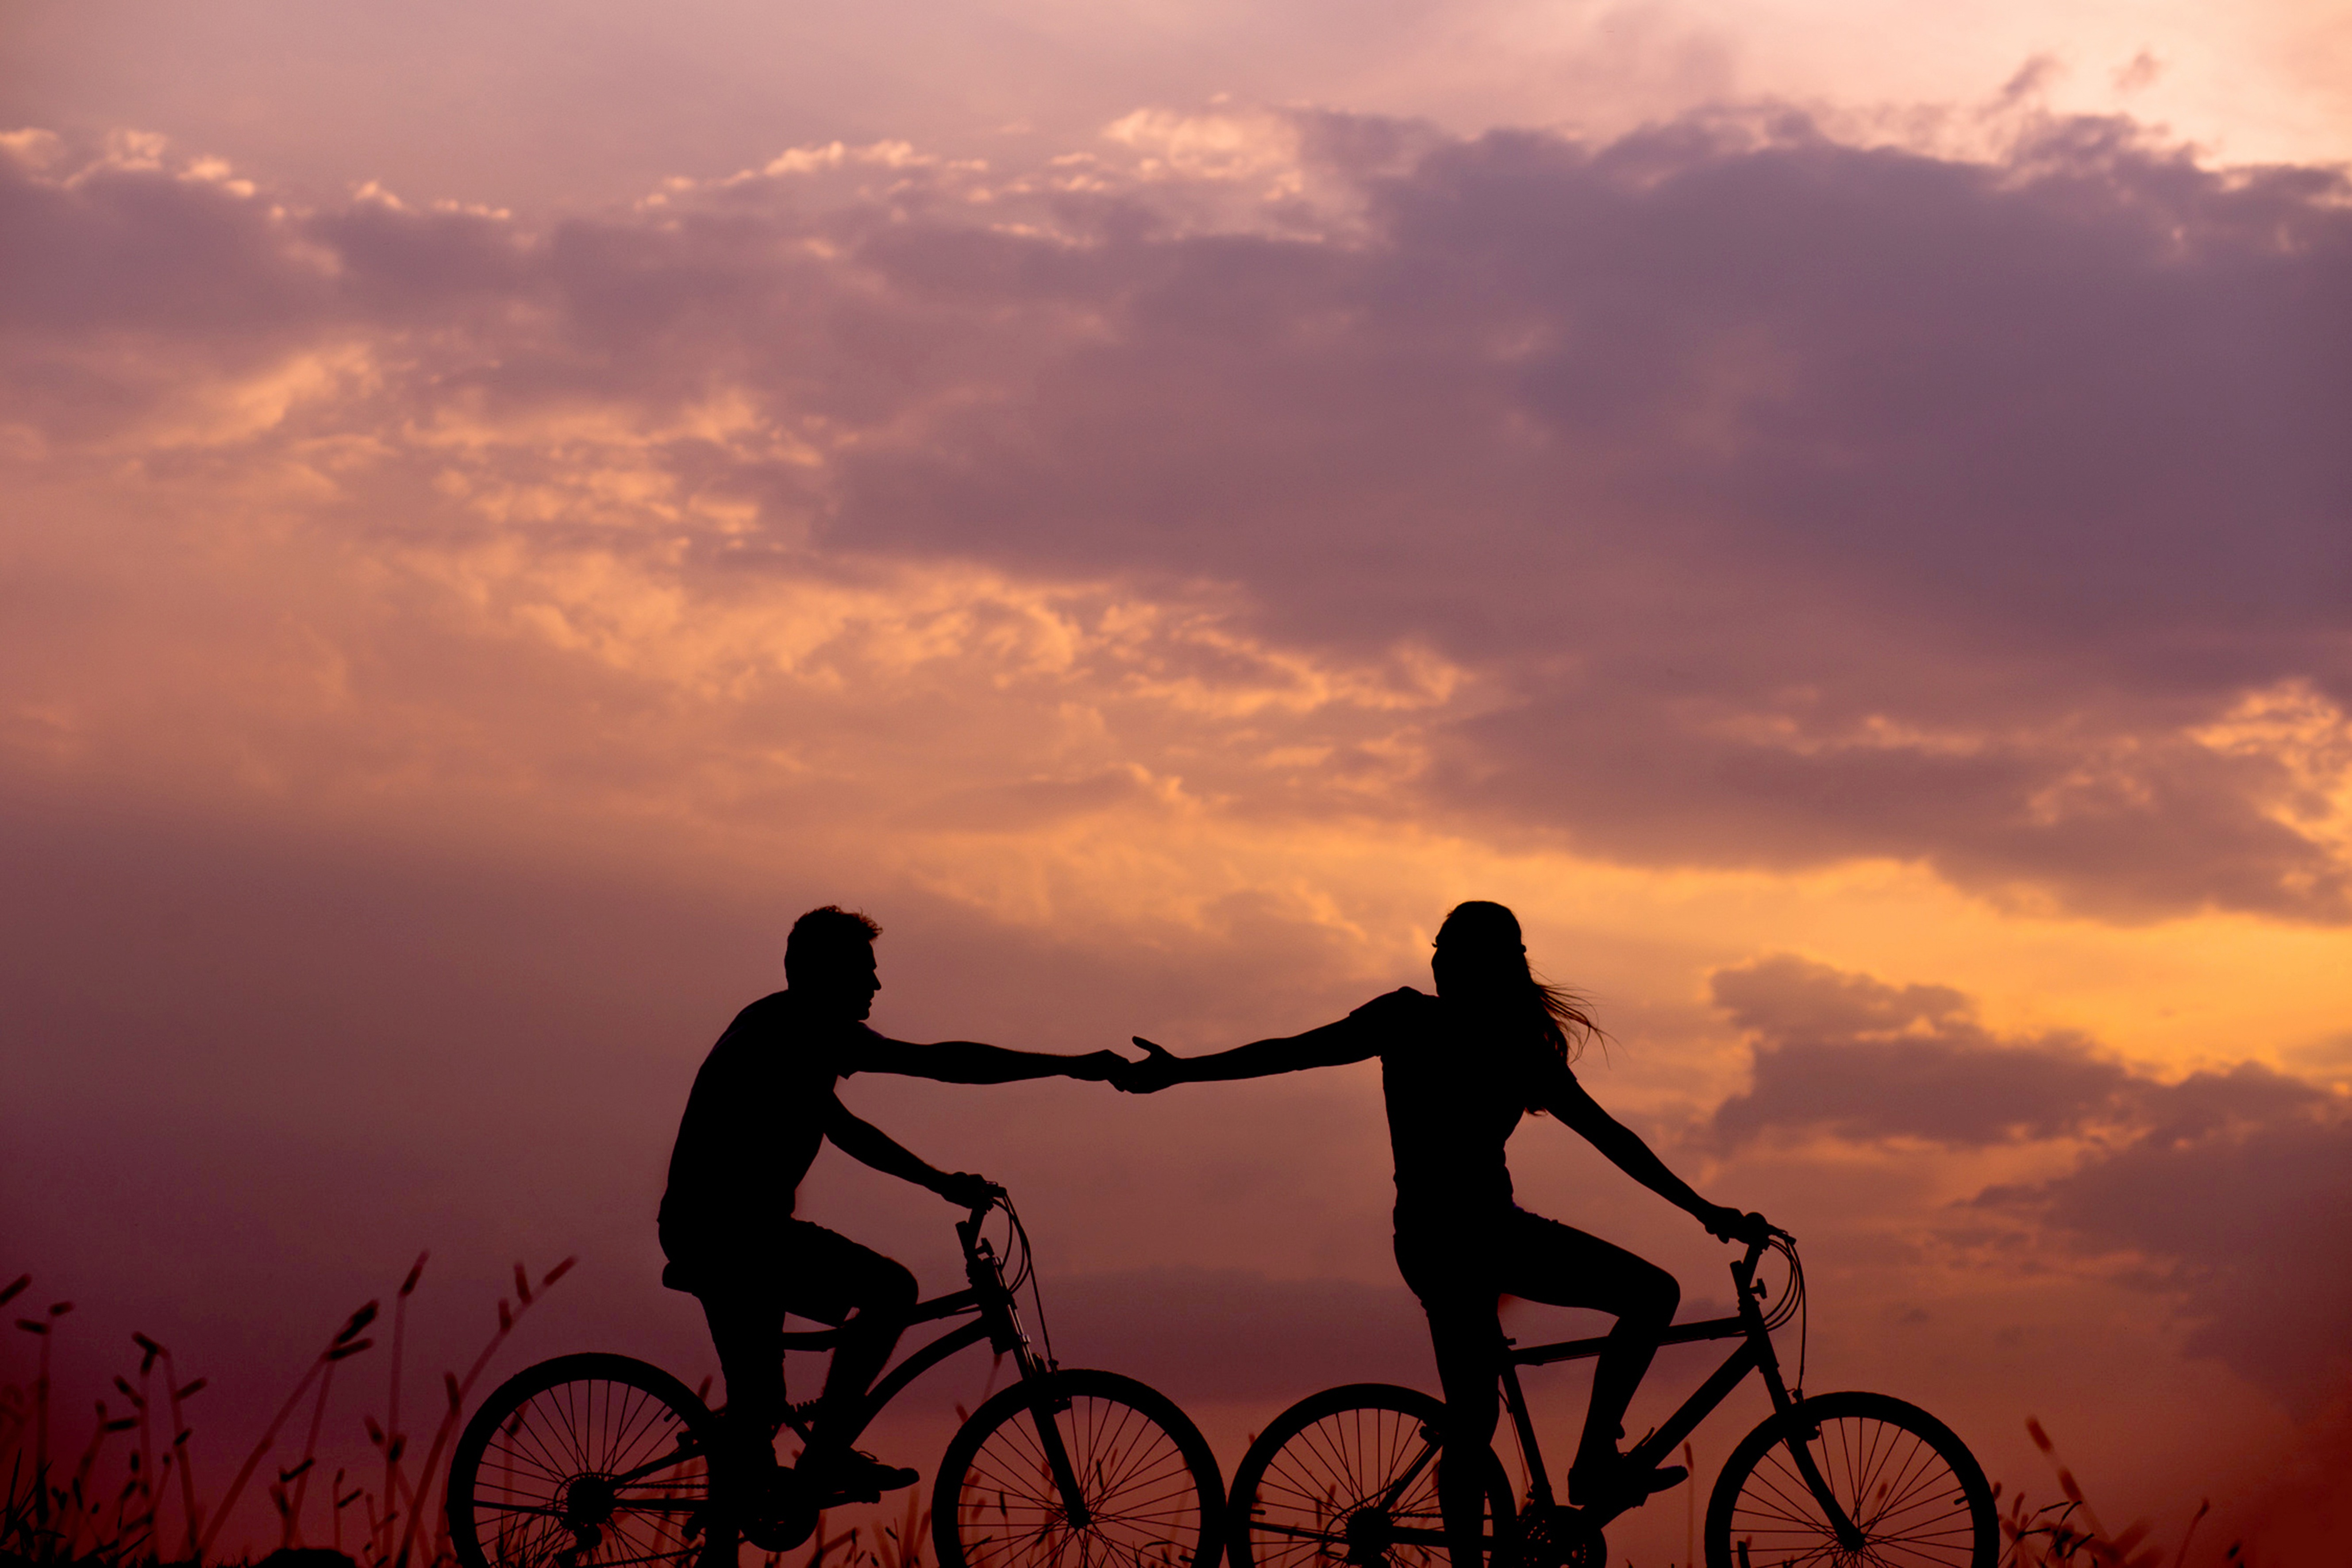
man, horizon, silhouette, cloud, people, sky, sun, woman, sunrise, sunset, morning, bicycle, bike, dawn, recreation, dusk, cyclist, evening, outdoors